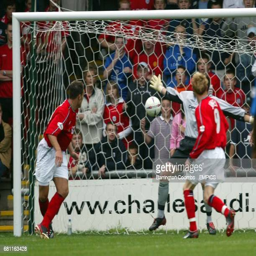
footballer scores the winning goal against football team